Colin Boyce

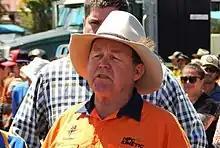

Colin Einar Boyce (born 30 October 1962) is an Australian politician who is a member of the House of Representatives, representing the Division of Flynn since 2022. He is a member of the Liberal National Party and sits with the National Party in federal parliament.